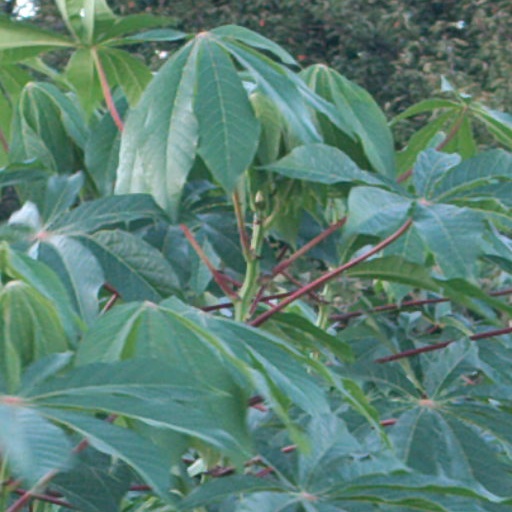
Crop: cassava